Rúben Micael

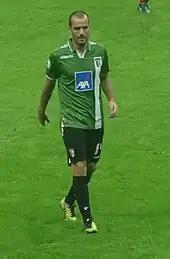
Micael with Braga in October 2012

On 18 August 2011, Micael and Porto teammate Radamel Falcao were both purchased by Atlético Madrid for – the former for , although Porto later confirmed that his sale did not generate any revenue for the club. The midfielder was then immediately loaned to fellow La Liga side Real Zaragoza, for a fee of €750,000. 23 of his appearances were as a starter, as his team narrowly avoided relegation.